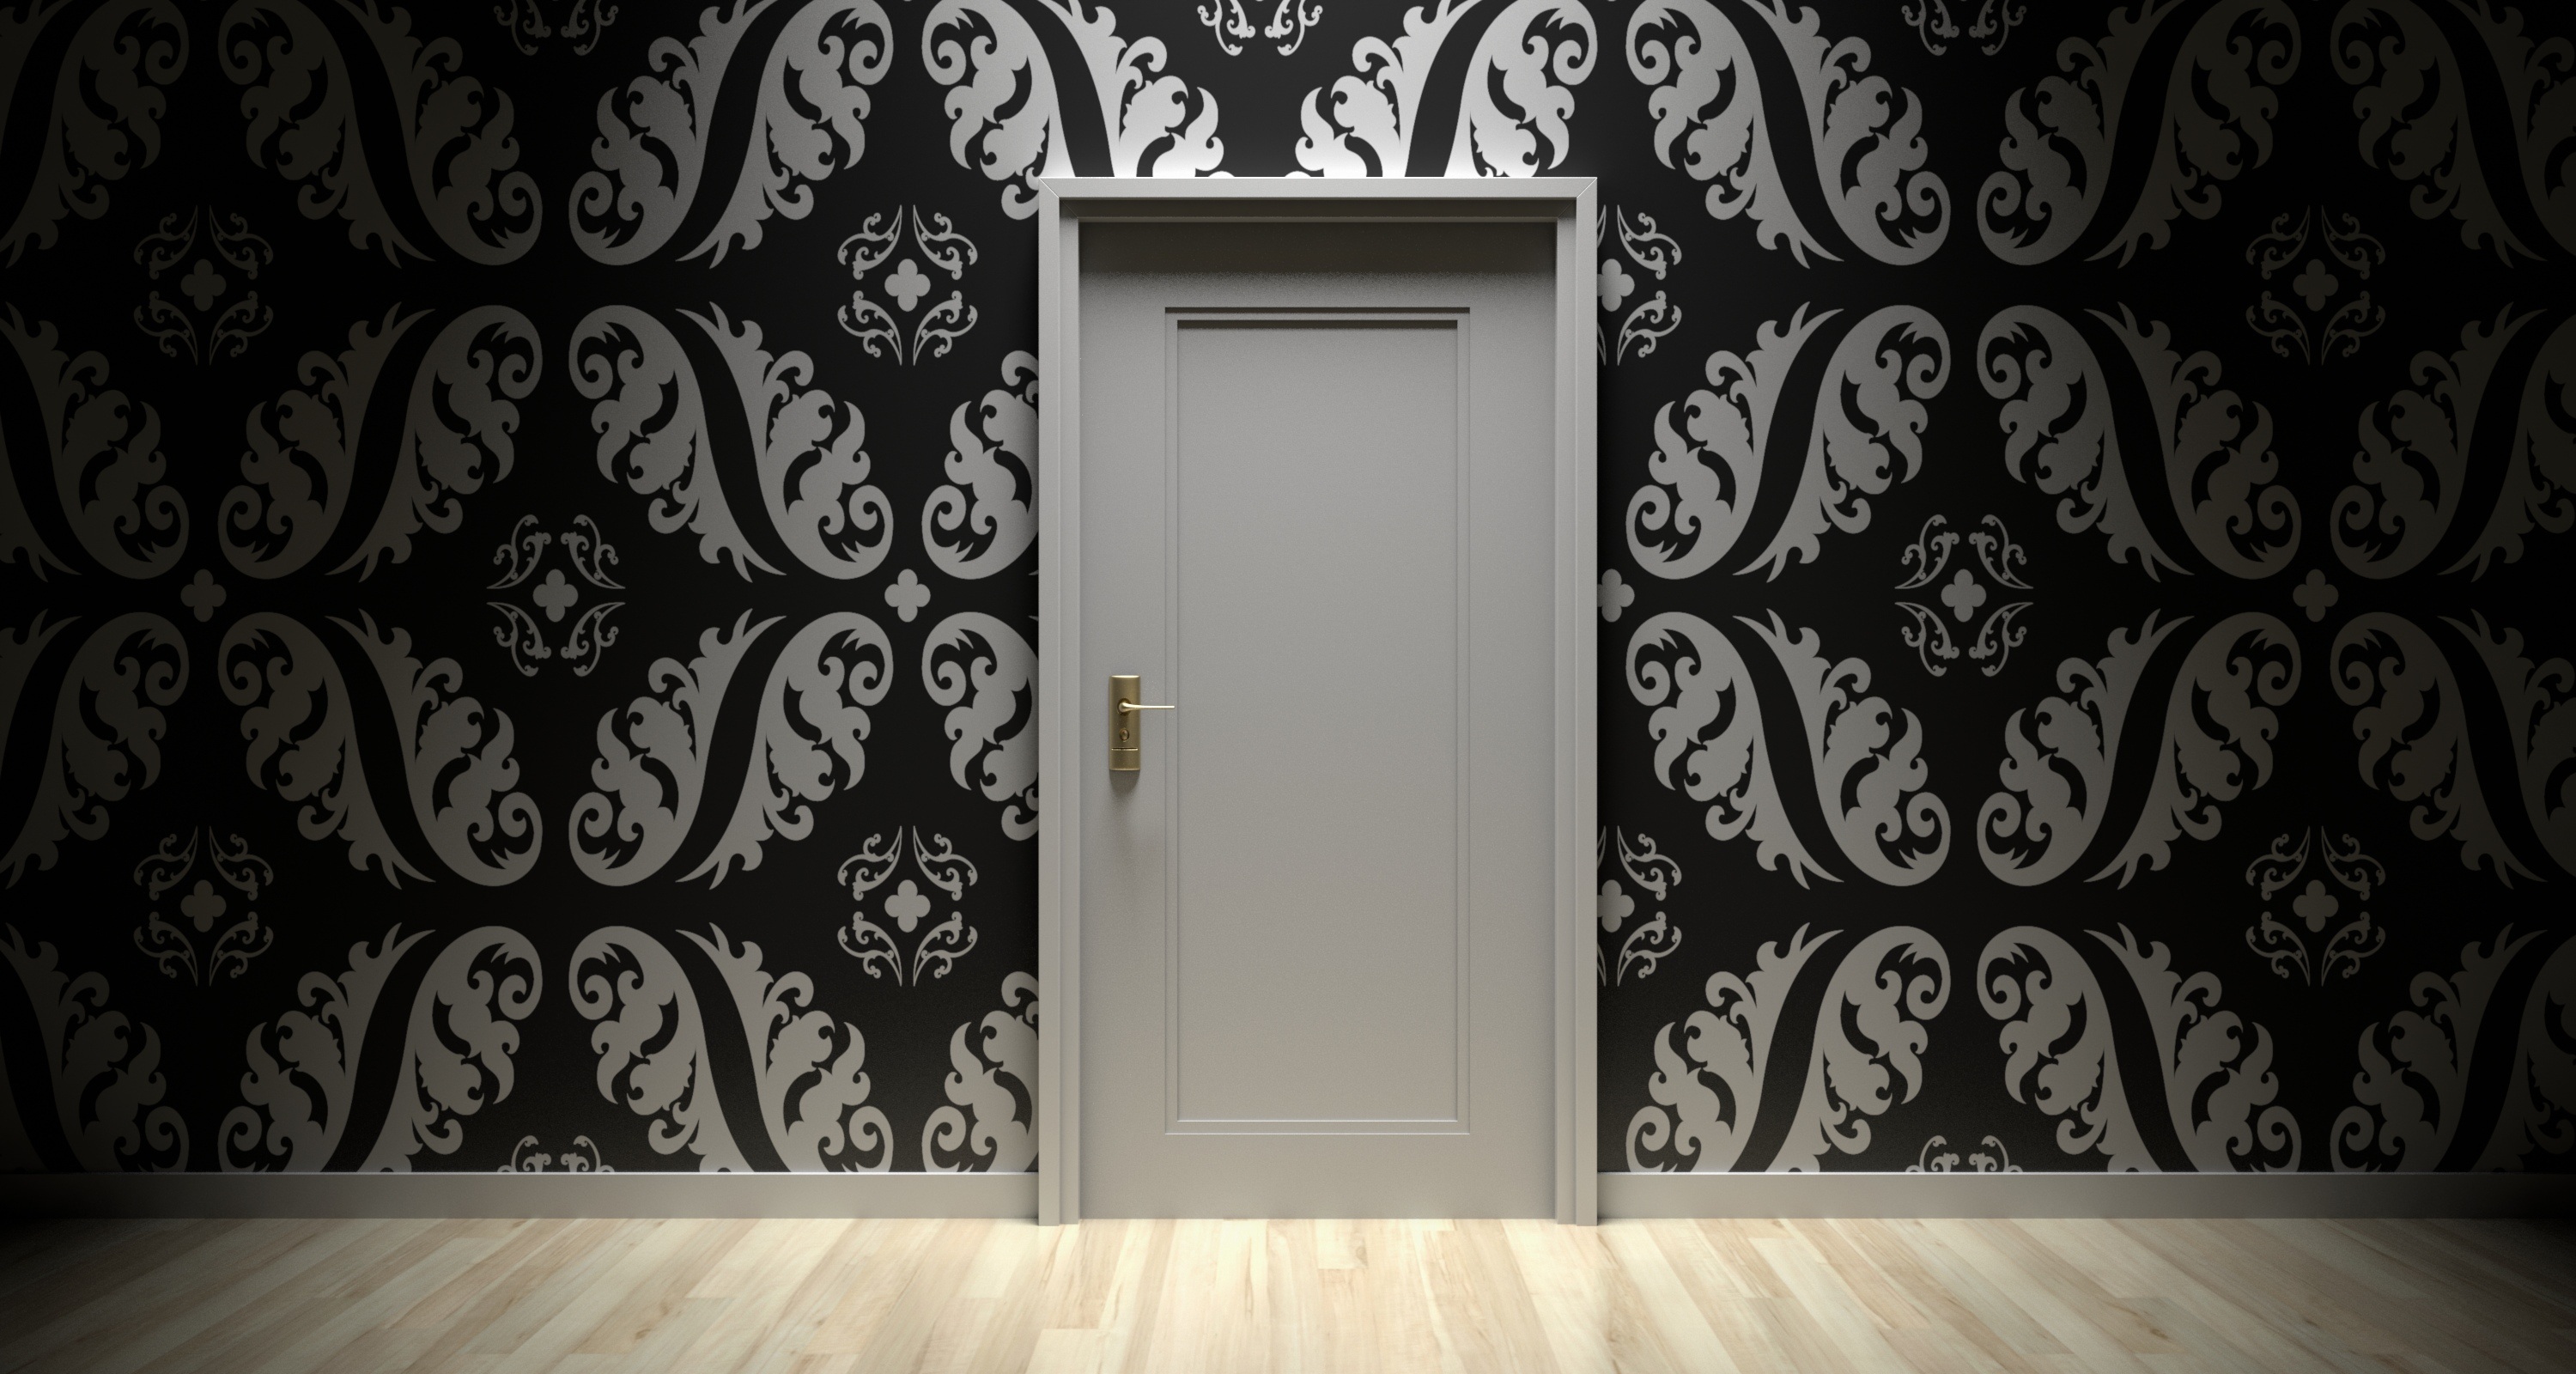
architecture, wood, floor, interior, window, home, wall, entrance, clean, room, gate, door, decor, modern, doorway, handle, interior design, indoors, design, wooden, hallway, wallpaper, 3d, commercial, elegant, closed, question, lobby, entry, risk, access, elegance, what, opportunity, chance, factor, maybe, other side